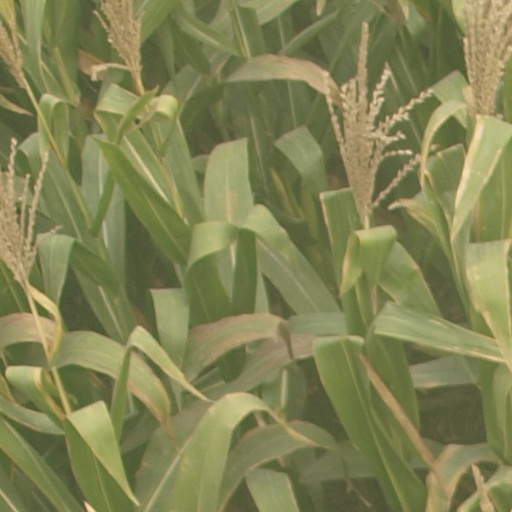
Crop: maize; corn